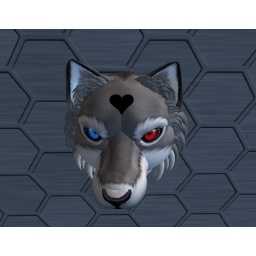
I went through a wall in magus's ship and ended up looking like my head was a trophy.